Hammerhead shark

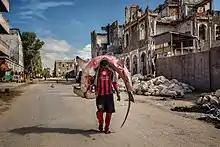
Man carrying a scalloped hammerhead shark along a street in Mogadishu, Somalia

The great and the scalloped hammerheads are listed on the World Conservation Union's (IUCN) 2008 Red List as endangered, whereas the smalleye hammerhead is listed as vulnerable. The status given to these sharks is as a result of overfishing and demand for their fins, an expensive delicacy. Among others, scientists expressed their concern about the plight of the scalloped hammerhead at the American Association for the Advancement of Science annual meeting in Boston. The young swim mostly in shallow waters along shores all over the world to avoid predators.